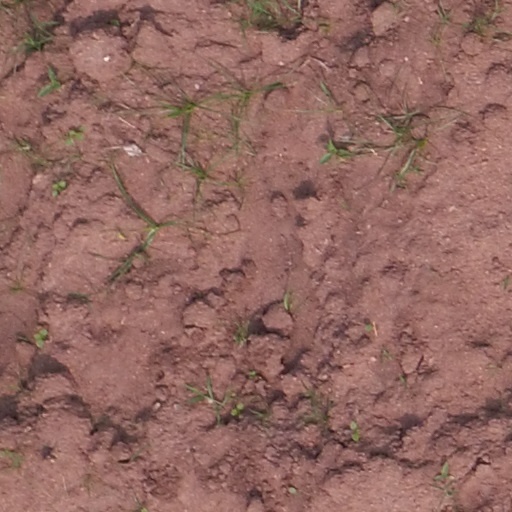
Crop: maize; corn